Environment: lab
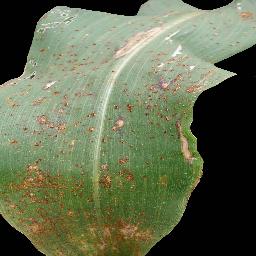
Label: common_rust